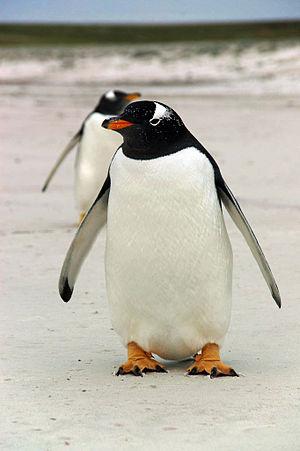
Pygoscelis est un genre de manchots de la famille des Spheniscidae comprenant trois espèces existantes.